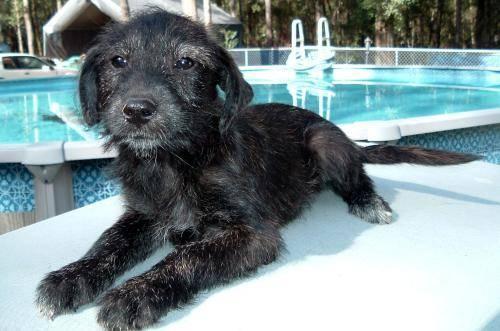
dog